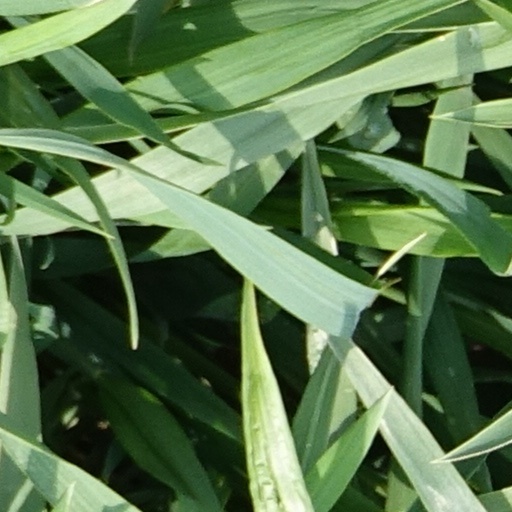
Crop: wheat